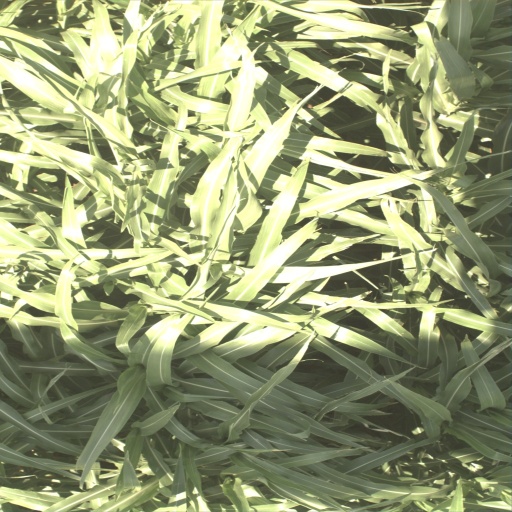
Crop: sorghum